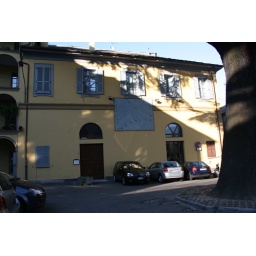
Sundials are common in Italy - this is one built into a house wall in the middle of Domodossola, Italy.